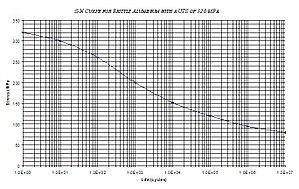
La fatigue désigne l'endommagement local d'une pièce sous l'effet d'efforts variables : forces appliquées, vibrations, rafales de vent, etc. Alors que la pièce est conçue pour résister à des efforts donnés, la variation de l'effort, même à des niveaux bien plus faibles que ceux pouvant provoquer sa rupture, peut à la longue provoquer sa rupture. Si une vis de diamètre 6 mm peut tenir un objet d'une tonne, elle va en revanche casser si on lui suspend un objet de 100 kg un million de fois de suite.
La limite d'endurance, notée σD ou SaD, est une notion utilisée en fatigue des matériaux.
La courbe de Wöhler est appelée courbe S-N dans les pays anglo-saxons. Dans l'industrie et le génie civil, elle est d’un emploi courant pour estimer le degré d’endommagement lié à la fatigue des matériaux.